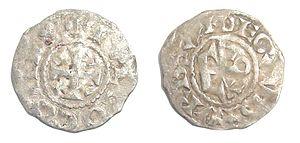
Foulques IV d'Anjou, dit « le Réchin » ou « le Querelleur », fut comte d'Anjou et de Tours de 1068 à 1109. Il était de la famille des Ingelgeriens et fils cadet de Geoffroy II Ferréol, comte de Gâtinais, et d'Ermengarde d'Anjou.
Dans l'histoire de l'Anjou, le comté d'Anjou émerge au Xᵉ siècle en conséquence de la dislocation du royaume carolingien. Il devient l'une des plus importantes principautés du royaume de France aux XIᵉ et XIIᵉ siècles. En 1204, le roi de France Philippe Auguste met la main sur le comté. Celui-ci retrouve une certaine autonomie à partir du règne de Saint Louis en tant qu'apanage. L'Anjou est érigé en duché au début de la guerre de Cent Ans.